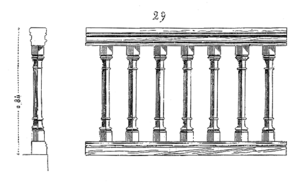
Balustrade de l'église de Flavigny. Issu du Dictionnaire raisonné de l'architecture française du XIe au XVIe siècle, par Eugène Viollet-Le-Duc.